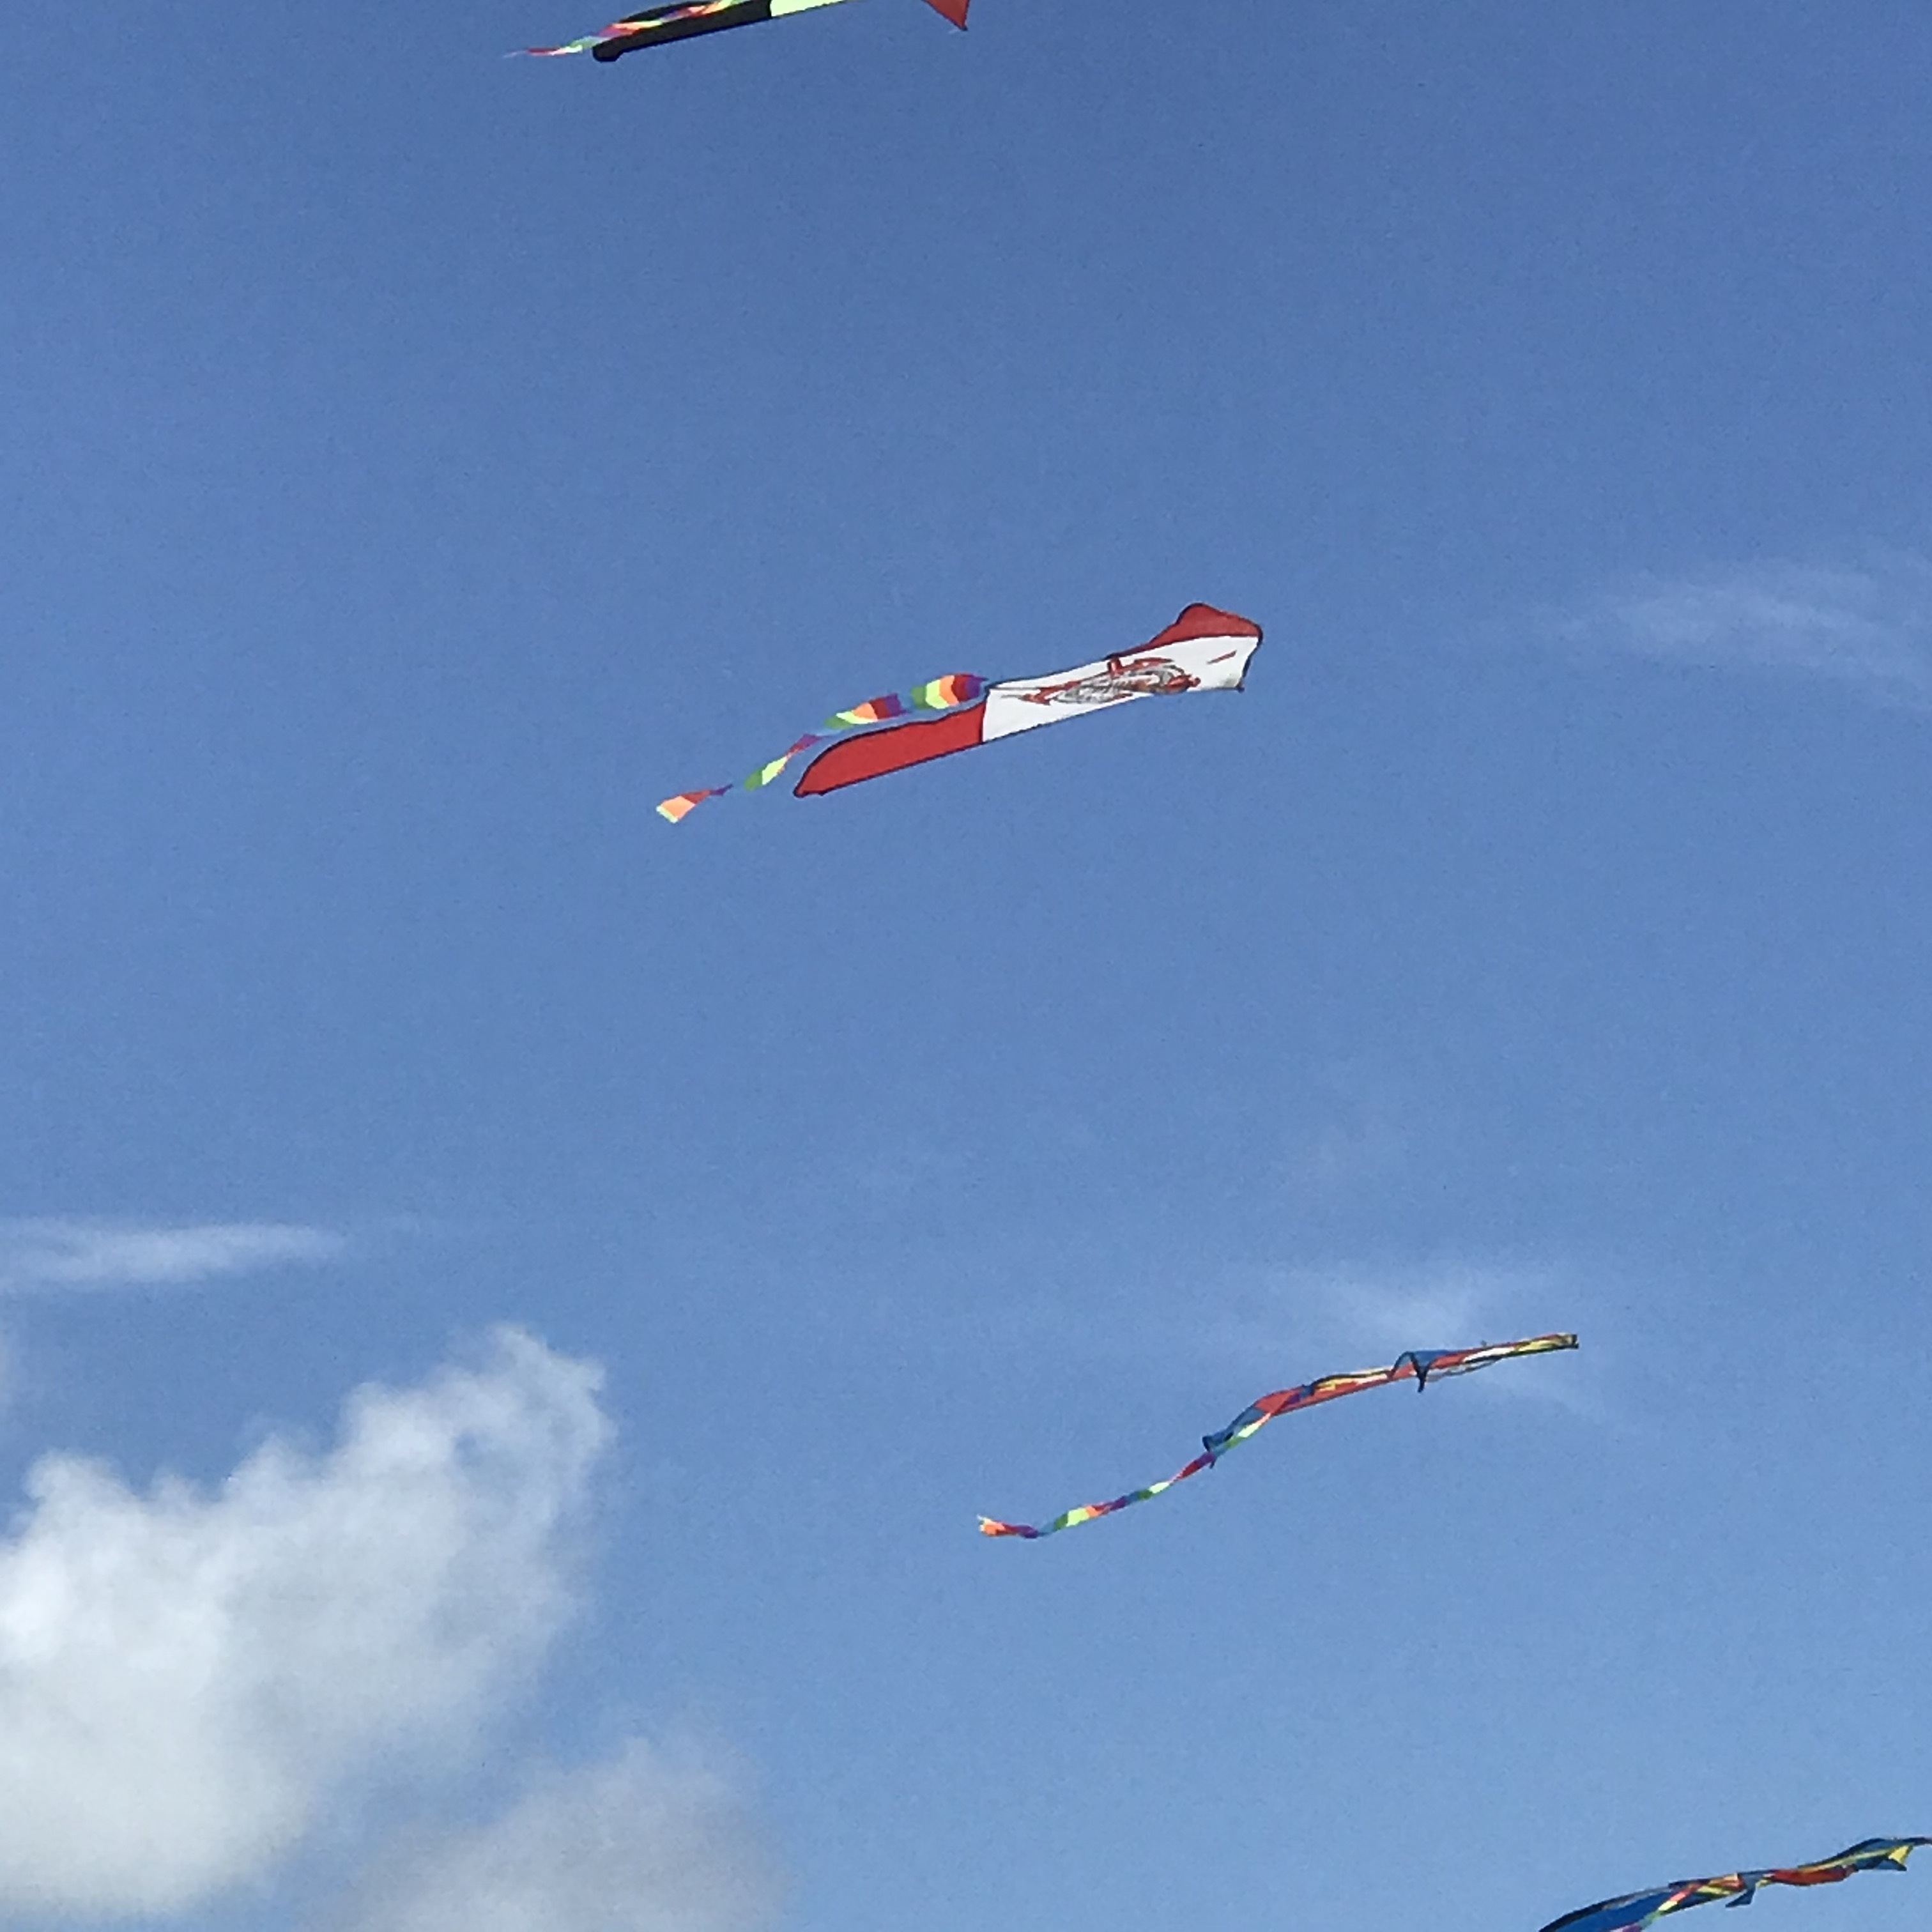
kites, children, sky, airplane, flight, aircraft, red, air travel, aerospace engineering, aviation, wing, public transport, service, aerospace manufacturer, monoplane, airline, coquelicot, flap, airliner, wind